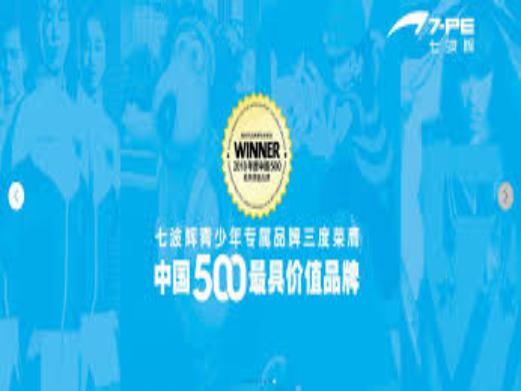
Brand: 7-PE
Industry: Clothes